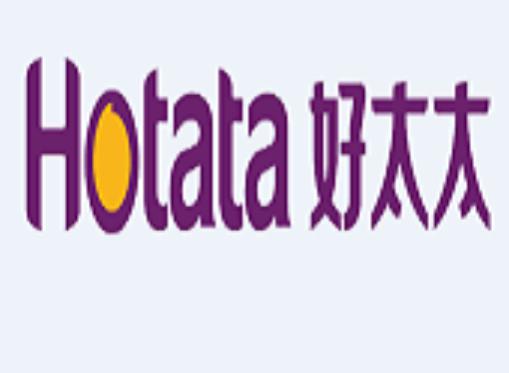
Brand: hotata
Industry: Necessities